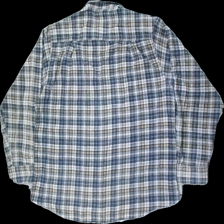
View: back
Type: Shirt
Category: Men
Brand: Mywear (Ica)
Colors: Blue, White, Beige, Multicolor
Material: 100% cott
Pattern: Other
Cut: Regular
Size: XXL
Stains: Minor
Price range: <50
Recommended usage: Recycle
Description: Plaid men's shirt in blue, white and beige. From Mywear, size XXL. Poor condition.